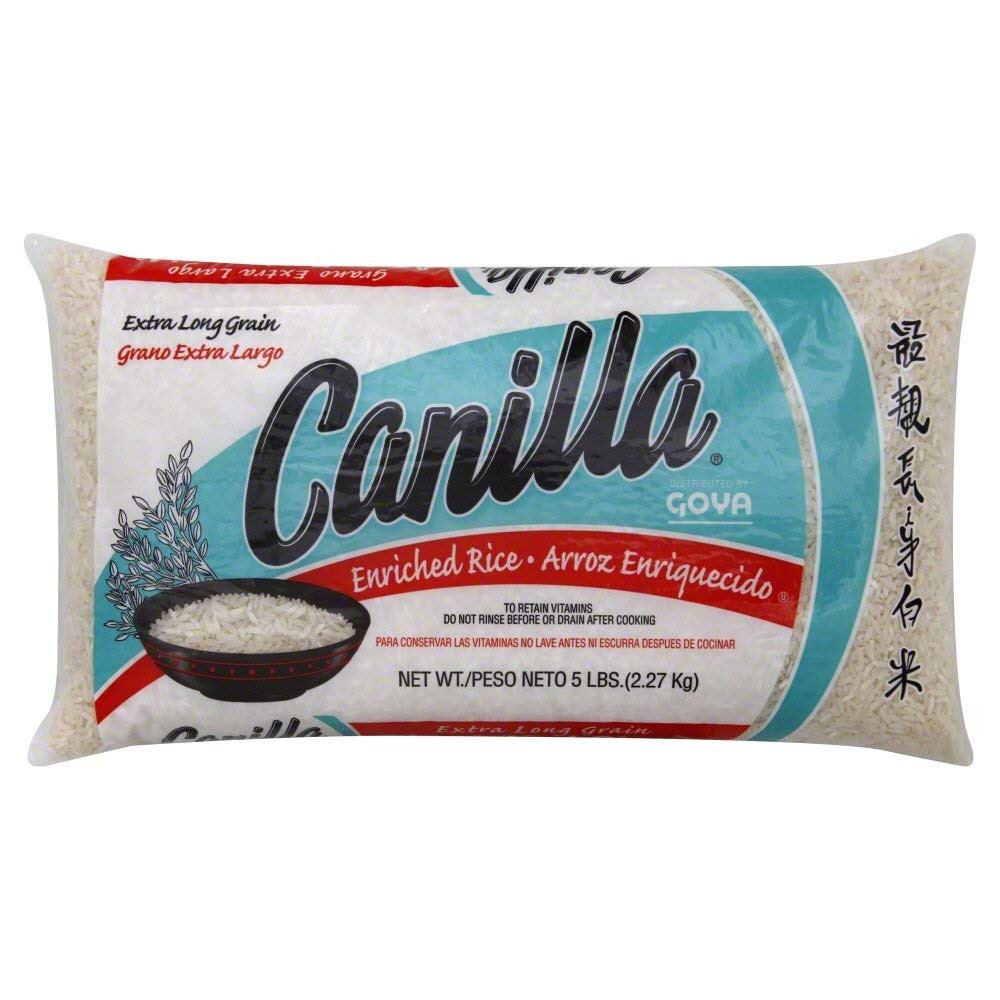
Item Name: Goya Canilla Long Grain Rice 5.0 LB(Pack of 2)
Bullet Point: 5 Lb Bag (Pack of 2)
Value: 160.0
Unit: Ounce

Price: 5.665